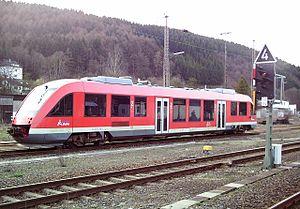
L'Alstom LHB Coradia LINT est un élément automoteur à énergie embarquée, à une ou plusieurs caisses, fabriqué par Alstom. Il permet de constituer des rames automotrices régionales en unités multiples. Le sigle LINT correspond à l’abréviation en allemand de « Leichter Innovativer Nahverkehrstriebwagen ».
Un train omnibus est un train, généralement de voyageurs, qui dessert toutes les gares de son parcours. Les trains omnibus assurent le plus souvent des services locaux sur des distances relativement courtes. Leur lenteur, due au grand nombre d'arrêts et au temps perdu pour ralentir et accélérer leur a valu parfois le surnom de « tortillard ».
Le matériel moteur de la Deutsche Bahn listé ci-après comprend les séries d'automotrices et de locomotives en service à la DB AG après le 1ᵉʳ janvier 1994.